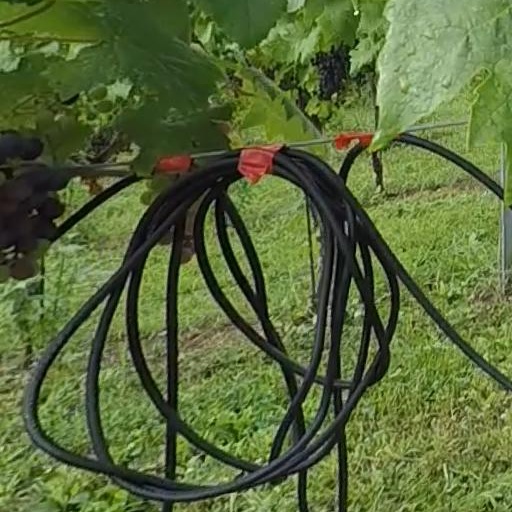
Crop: grape